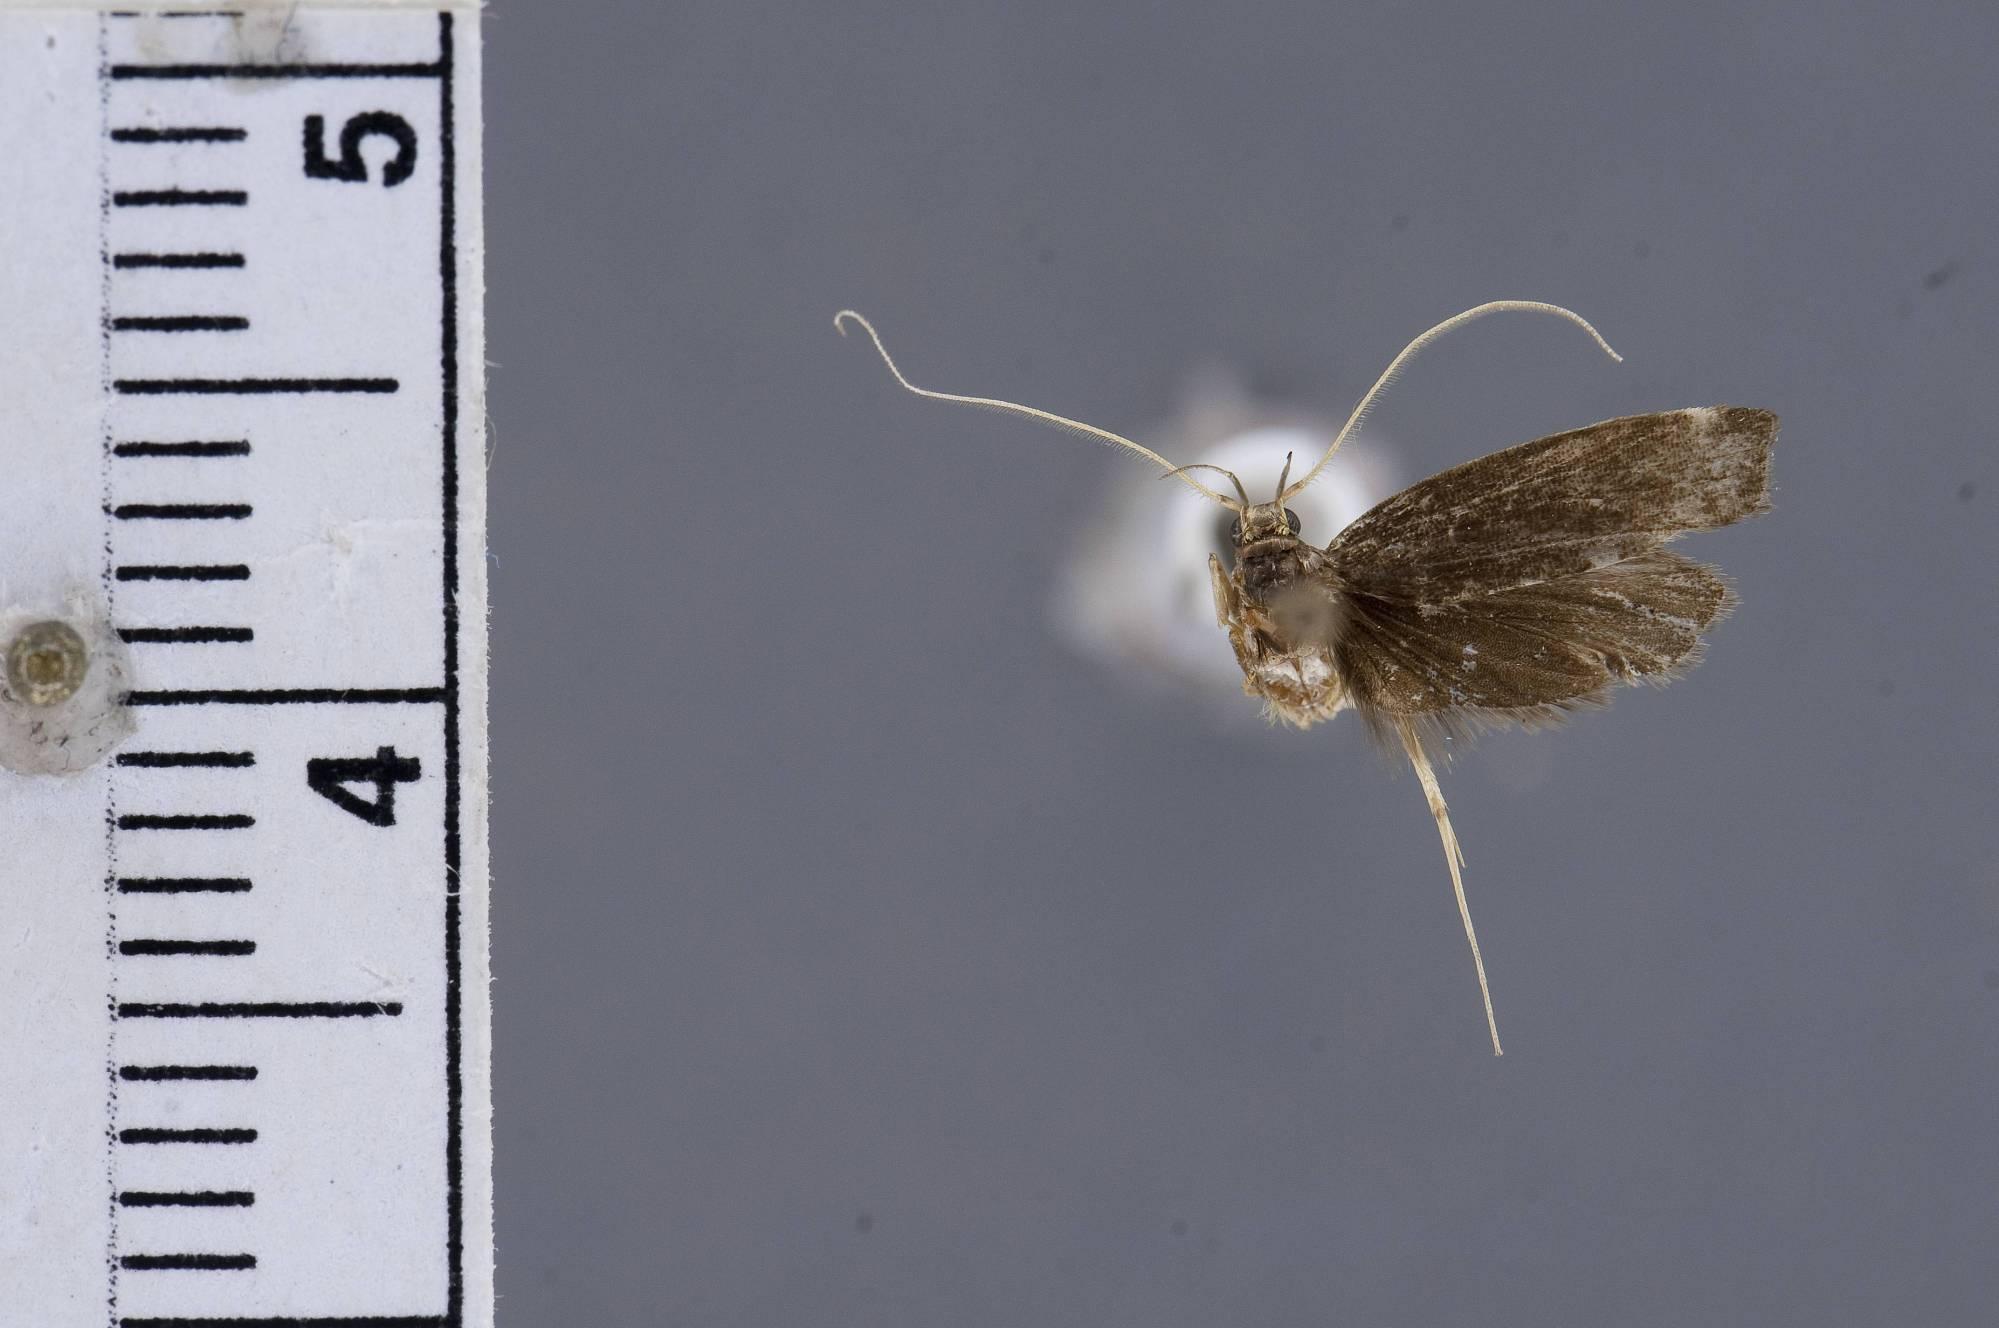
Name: Philharmonia eurysia
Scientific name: Philharmonia eurysia Wu, 2000
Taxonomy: Animalia, Arthropoda, Insecta, Lepidoptera, Glossata, Lecithoceridae, Lecithocerinae
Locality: Semengoh Forest Reserve, 15 miles south of Kuching, Sarawak, Malaysia
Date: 16 Sep 1966